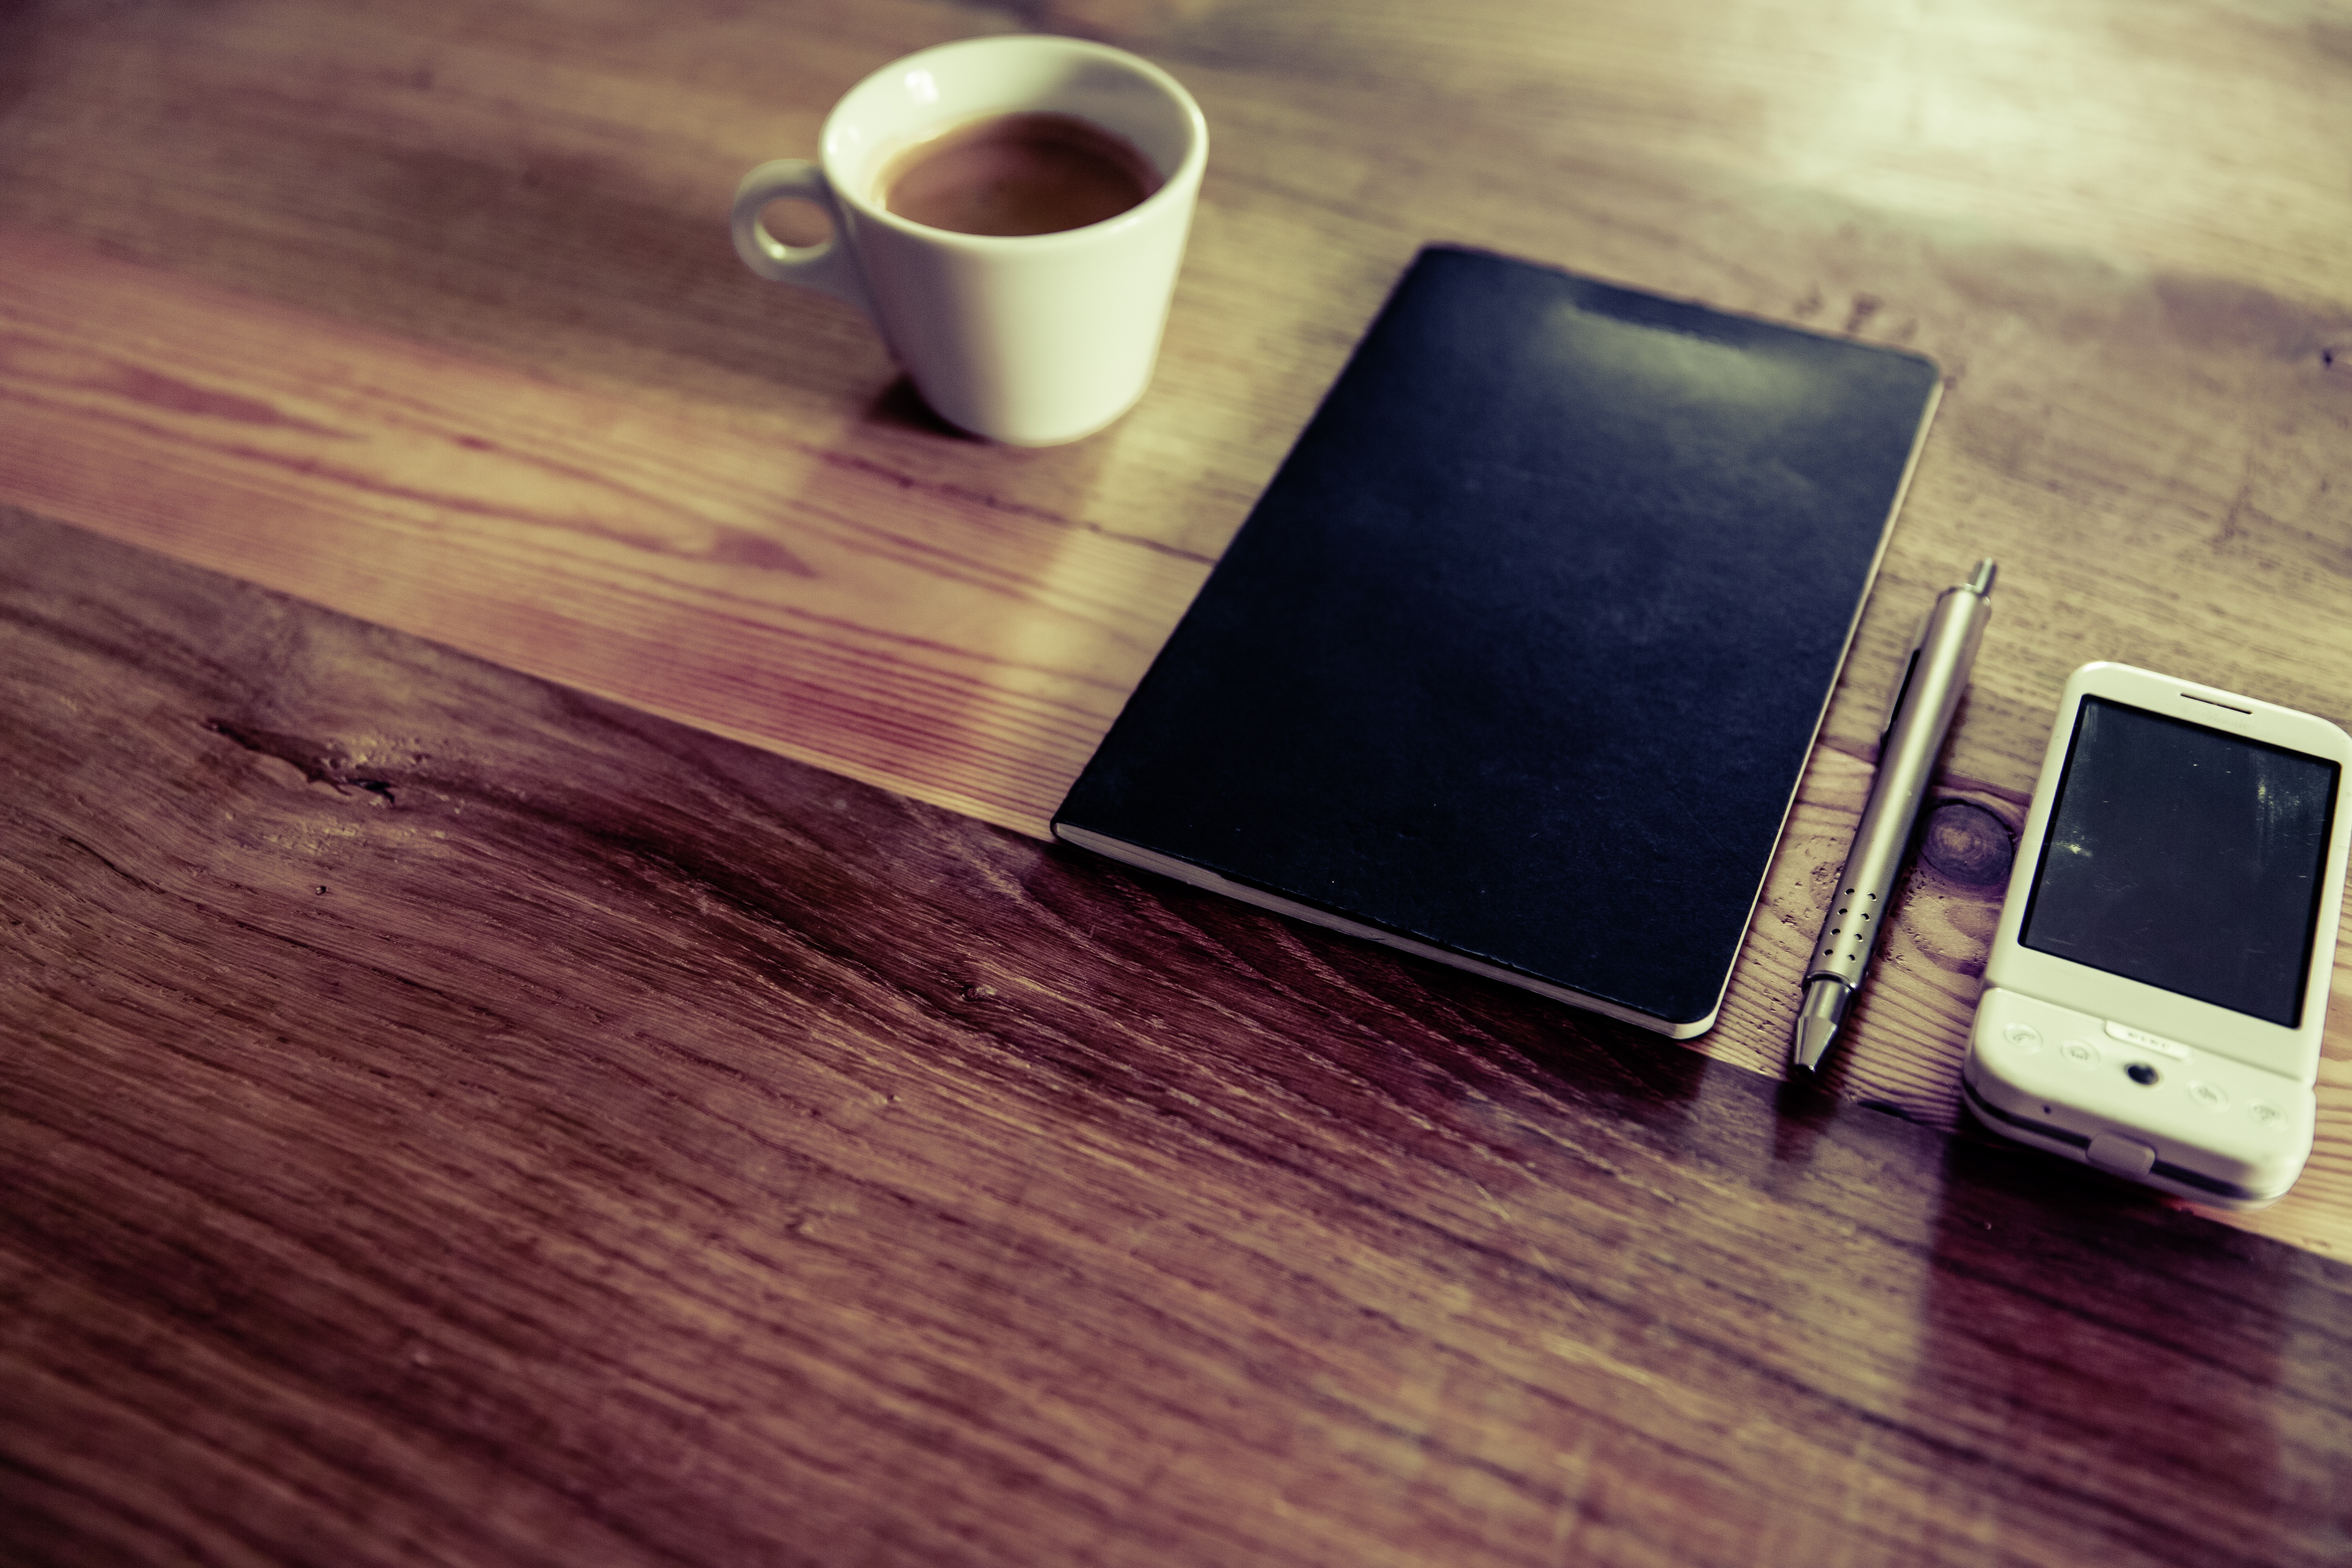
laptop, notebook, computer, smartphone, table, creative, coffee, wood, white, camera, retro, floor, pen, color, desktop, office, gadget, blue, empty, black, paper, home office, designer, freelancer, shape, flooring